J. C. Williamson

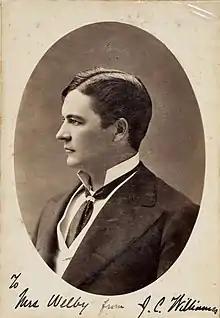
J. C. Williamson, c. 1890

James Cassius Williamson (26 August 1845 – 6 July 1913) was an American actor and later Australia's foremost impresario, founding the J. C. Williamson's theatrical and production company.